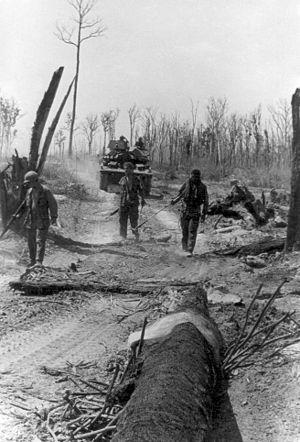
La cavalerie de l’armée des États-Unis était une branche de l'armée de terre des États-Unis qui, en tant que cavalerie montée, a existé de 1775 à 1942.
La guerre civile cambodgienne est un conflit qui opposa les forces du Parti communiste du Kampuchéa, connues sous le nom de « Khmers rouges », leurs alliés de la république démocratique du Viêt Nam et du Front national de libération du Sud Viêt Nam à celles du gouvernement du Royaume du Cambodge, soutenue par les États-Unis et la république du Viêt Nam.